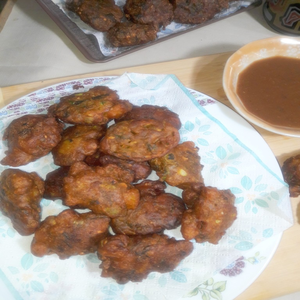
Dish: pakora